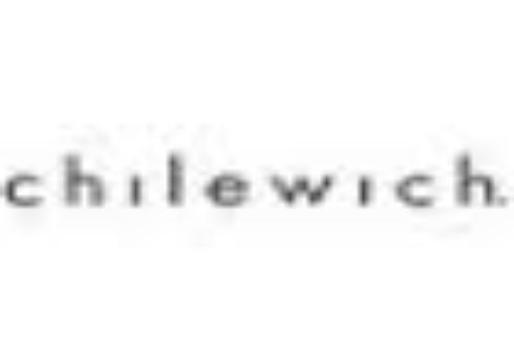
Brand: chilewich
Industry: Clothes